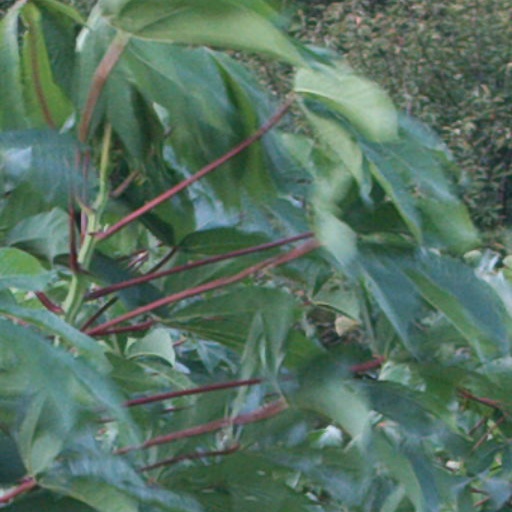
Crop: cassava